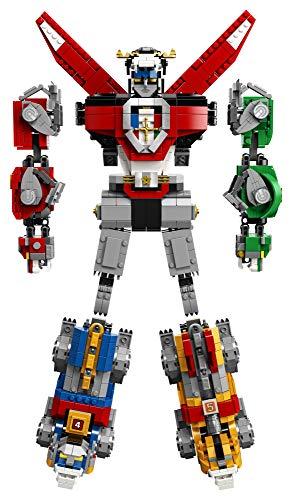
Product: LEGO Ideas Voltron 21311 Building Kit (2321 Pieces), Frustration-Free Packaging
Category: Toys & Games | Building Toys
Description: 2321 pieces – Voltron toy building set for boys and girls aged 16+ and for fans and big kids of all ages.
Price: $12.99 $ 12 . 99
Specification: ProductDimensions:14.9x18.9x4.4inches|ItemWeight:7.6pounds|ShippingWeight:7.6pounds|ASIN:B07C39J17S|Itemmodelnumber:6253557|Manufacturerrecommendedage:16yearsandup